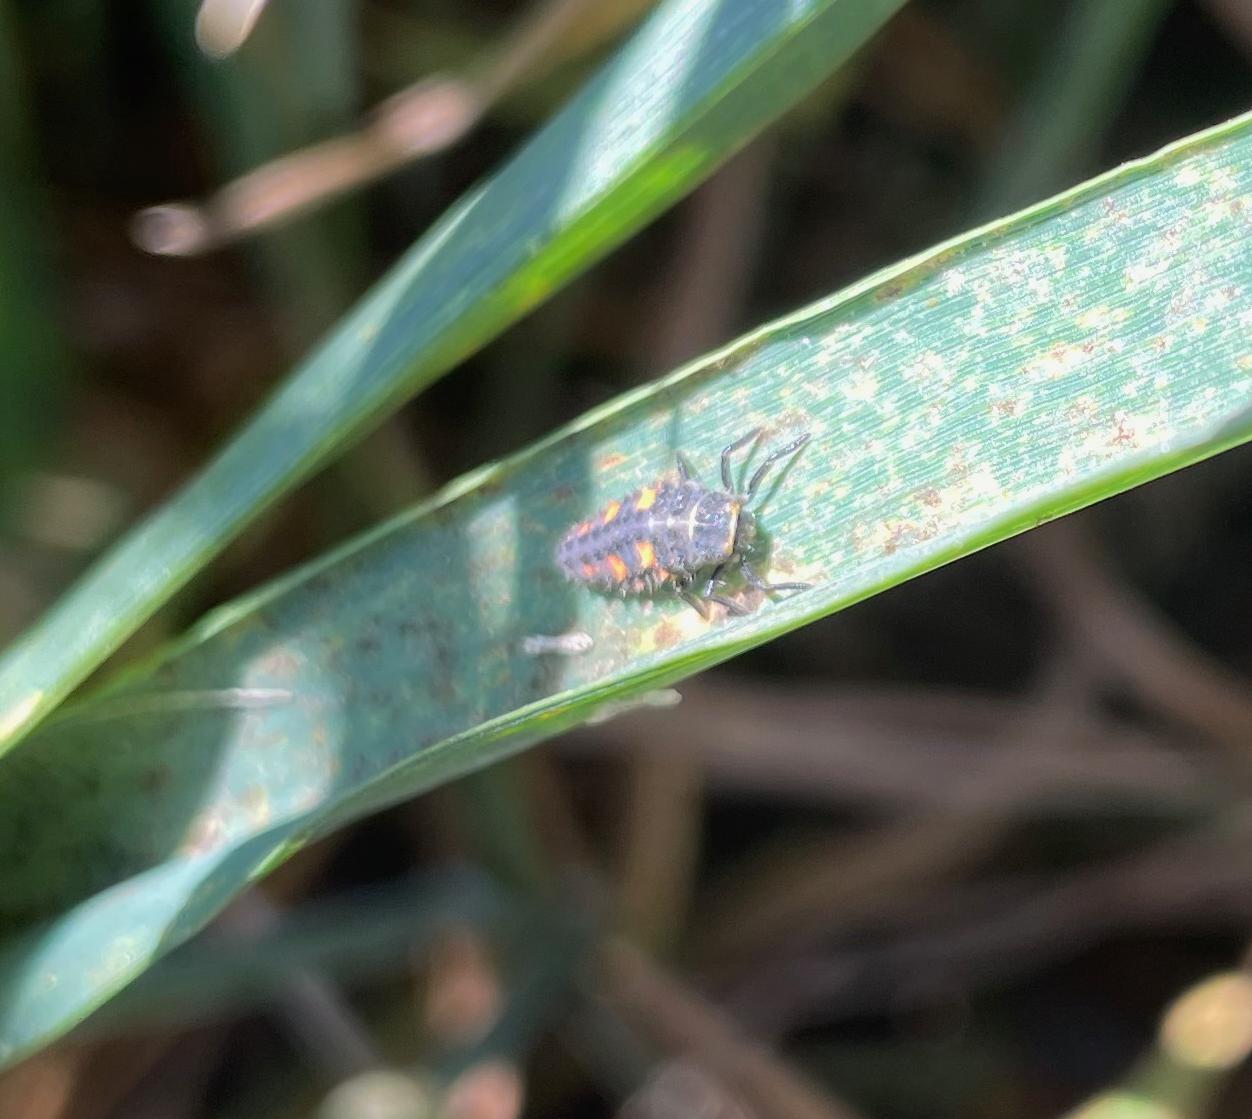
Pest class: predators